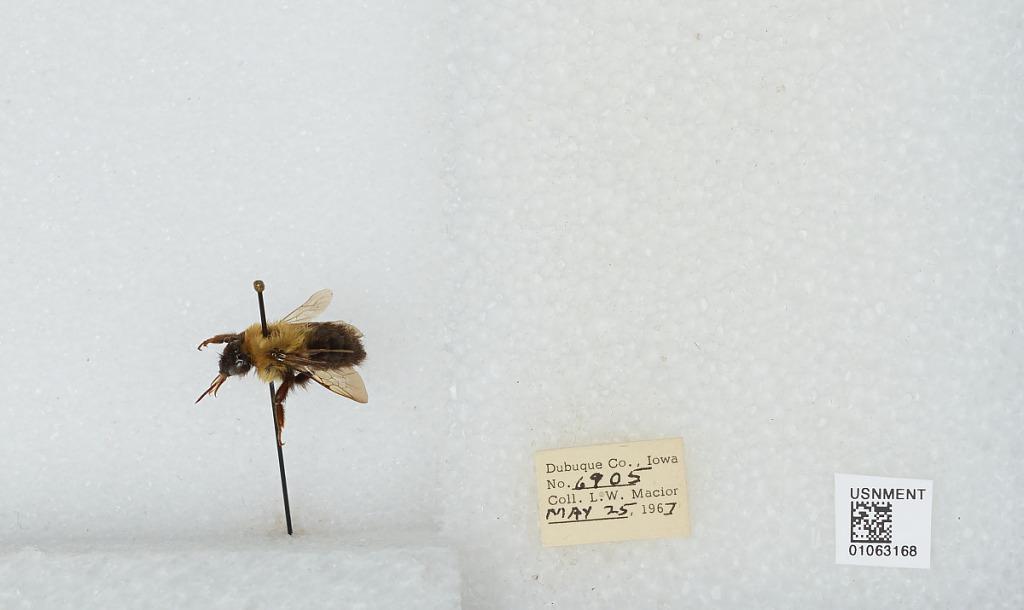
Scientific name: Bombus (Pyrobombus) bimaculatus Cresson
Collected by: L. Macior
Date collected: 1967-5-25
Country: United States
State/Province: Iowa
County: Dubuque
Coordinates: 42.4694, -90.8292